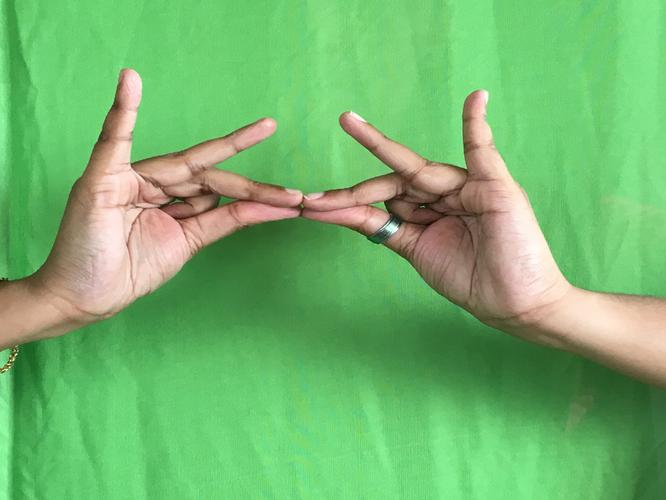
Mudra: Sakata
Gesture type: double_hand